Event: Nepal Earthquake
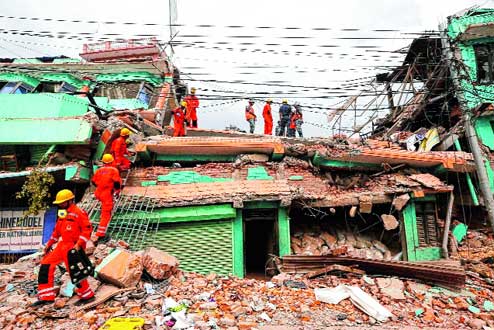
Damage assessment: damage